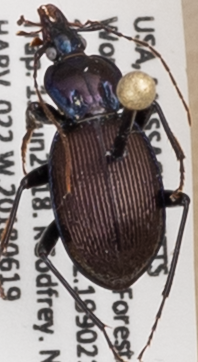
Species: Sphaeroderus canadensis canadensis
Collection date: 2018-06-19
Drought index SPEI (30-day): -0.9
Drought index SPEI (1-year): -0.54
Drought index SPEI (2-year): -0.8